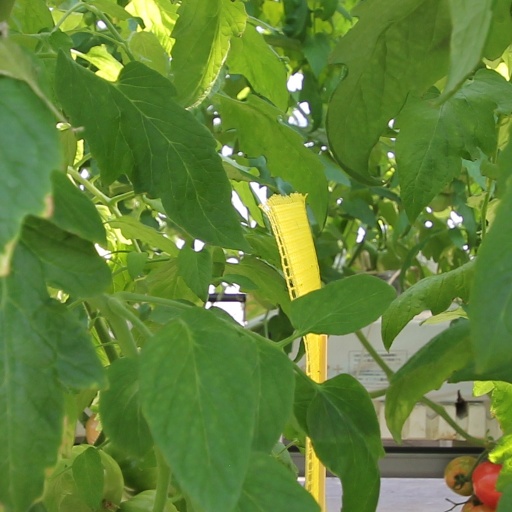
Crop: tomato